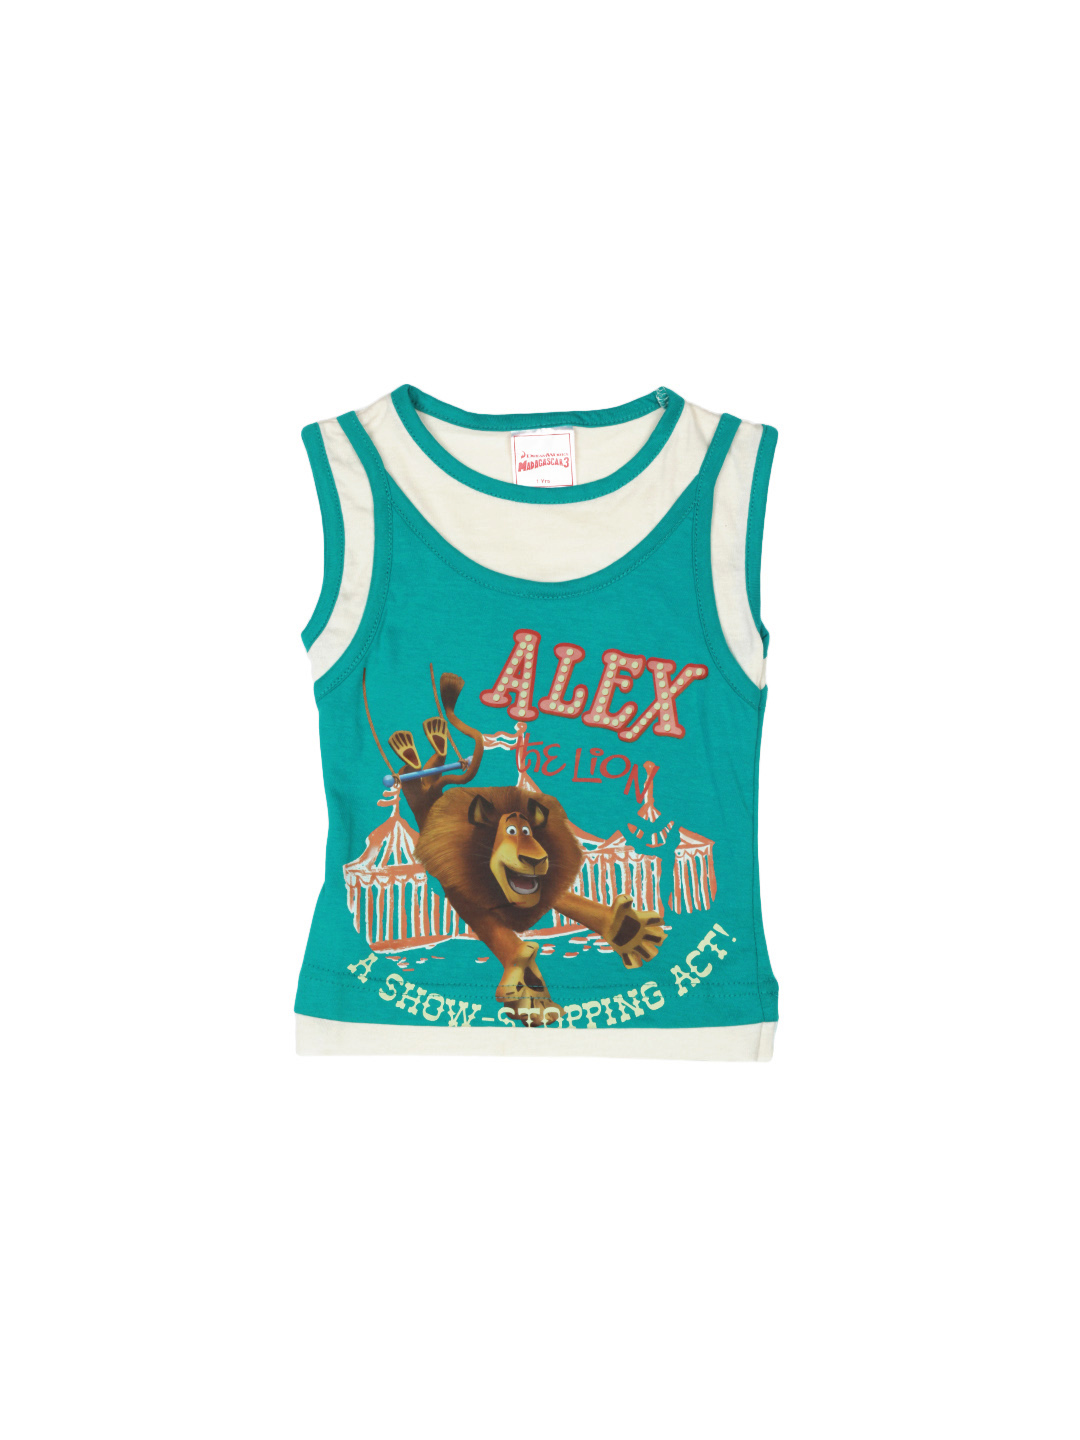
Madagascar3 Girls Teal Printed T-Shirt
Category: Apparel / Topwear / Tshirts
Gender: Girls
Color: Teal
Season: Summer 2012
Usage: Casual